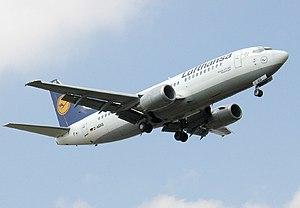
Le Boeing 737 est un avion de ligne court à moyen-courrier biréacteur à fuselage étroit développé et construit depuis 1967 par la Boeing Commercial Airplanes. Initialement développé comme un dérivé des 707 et 727, plus petit et plus abordable, le 737 se dérive en une famille de dix modèles pouvant emporter de 85 à 215 passagers. Depuis 2004, le 737 est le seul avion de ligne à fuselage étroit de Boeing en production. Depuis son lancement jusqu'en mars 2018, plus de 10 000 appareils ont été produits, ce qui faisait du Boeing 737 l'avion de ligne à réaction le plus vendu jusqu'en 2018.